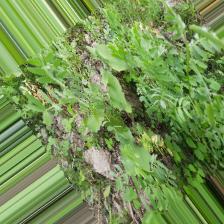
Label: Ascochyta blight